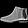
Label: Ankle boot